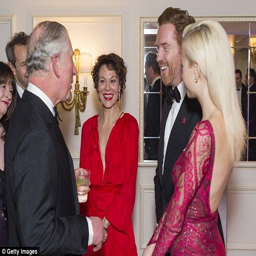
actor who is married to actor looked glamorous in a plunging red dress